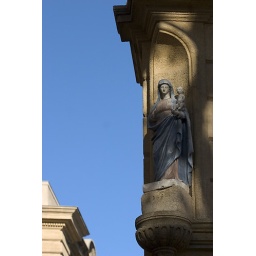
Just a building detail on the edge of the square where the farmer's market was in Aix-en-Provence.